Edmund Pettus Bridge

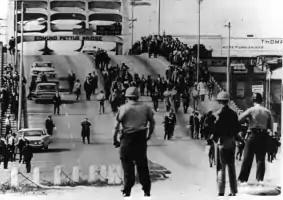
Looking north toward Selma, Alabama police prepare to confront peaceful demonstrators at the Edmund Pettus Bridge during Bloody Sunday in 1965.

In 1965, voting rights for African Americans were a contentious issue. In Selma, voting rolls were 99% White and 1% African American, while the 1960 Census found that the population of Alabama was 30% nonwhite. In February 1965, state troopers and locals in Marion, Alabama, started an armed confrontation with some 400 African-American unarmed demonstrators. Jimmie Lee Jackson was shot in the stomach, and he died eight days later. As word spread of the shooting and of Jackson's condition, the case alarmed civil rights activists, including Martin Luther King Jr. and SCLC's Director of Direct Action James Bevel. Director Bevel planned a peaceful march from Selma to the Alabama capitol building in Montgomery, which first required crossing the Pettus bridge leading out of Selma and onto the state highway.